Marella Voyager

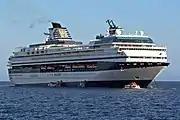
"Mercury" departing from Cabo San Lucas in 2005

While cruising from Charleston, South Carolina to the eastern Caribbean in February 2010, the ship was struck with a major outbreak of norovirus, affecting nearly 500 people on board, out of a total of just over 1,800. According to Celebrity Cruises, those taken ill were treated with over-the-counter medicine. Additionally, a doctor and two nurses joined the ship midway to assist with the outbreak.